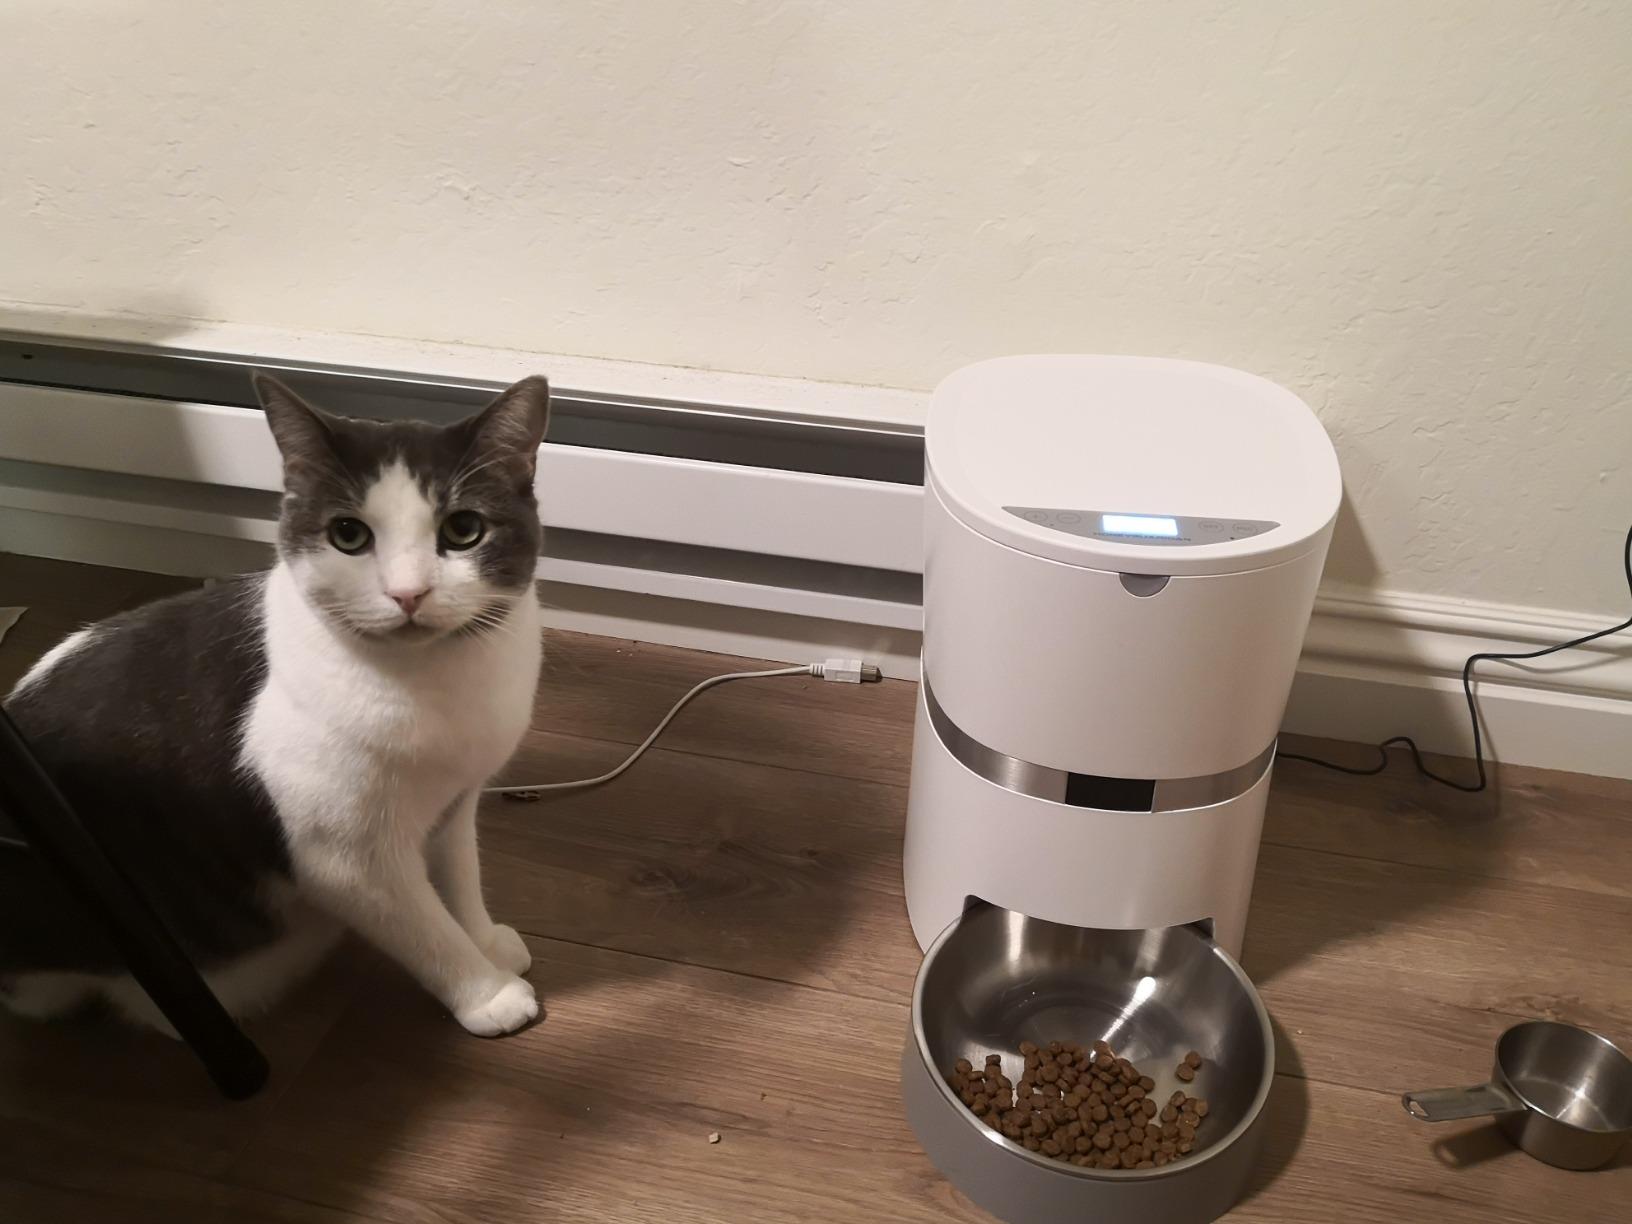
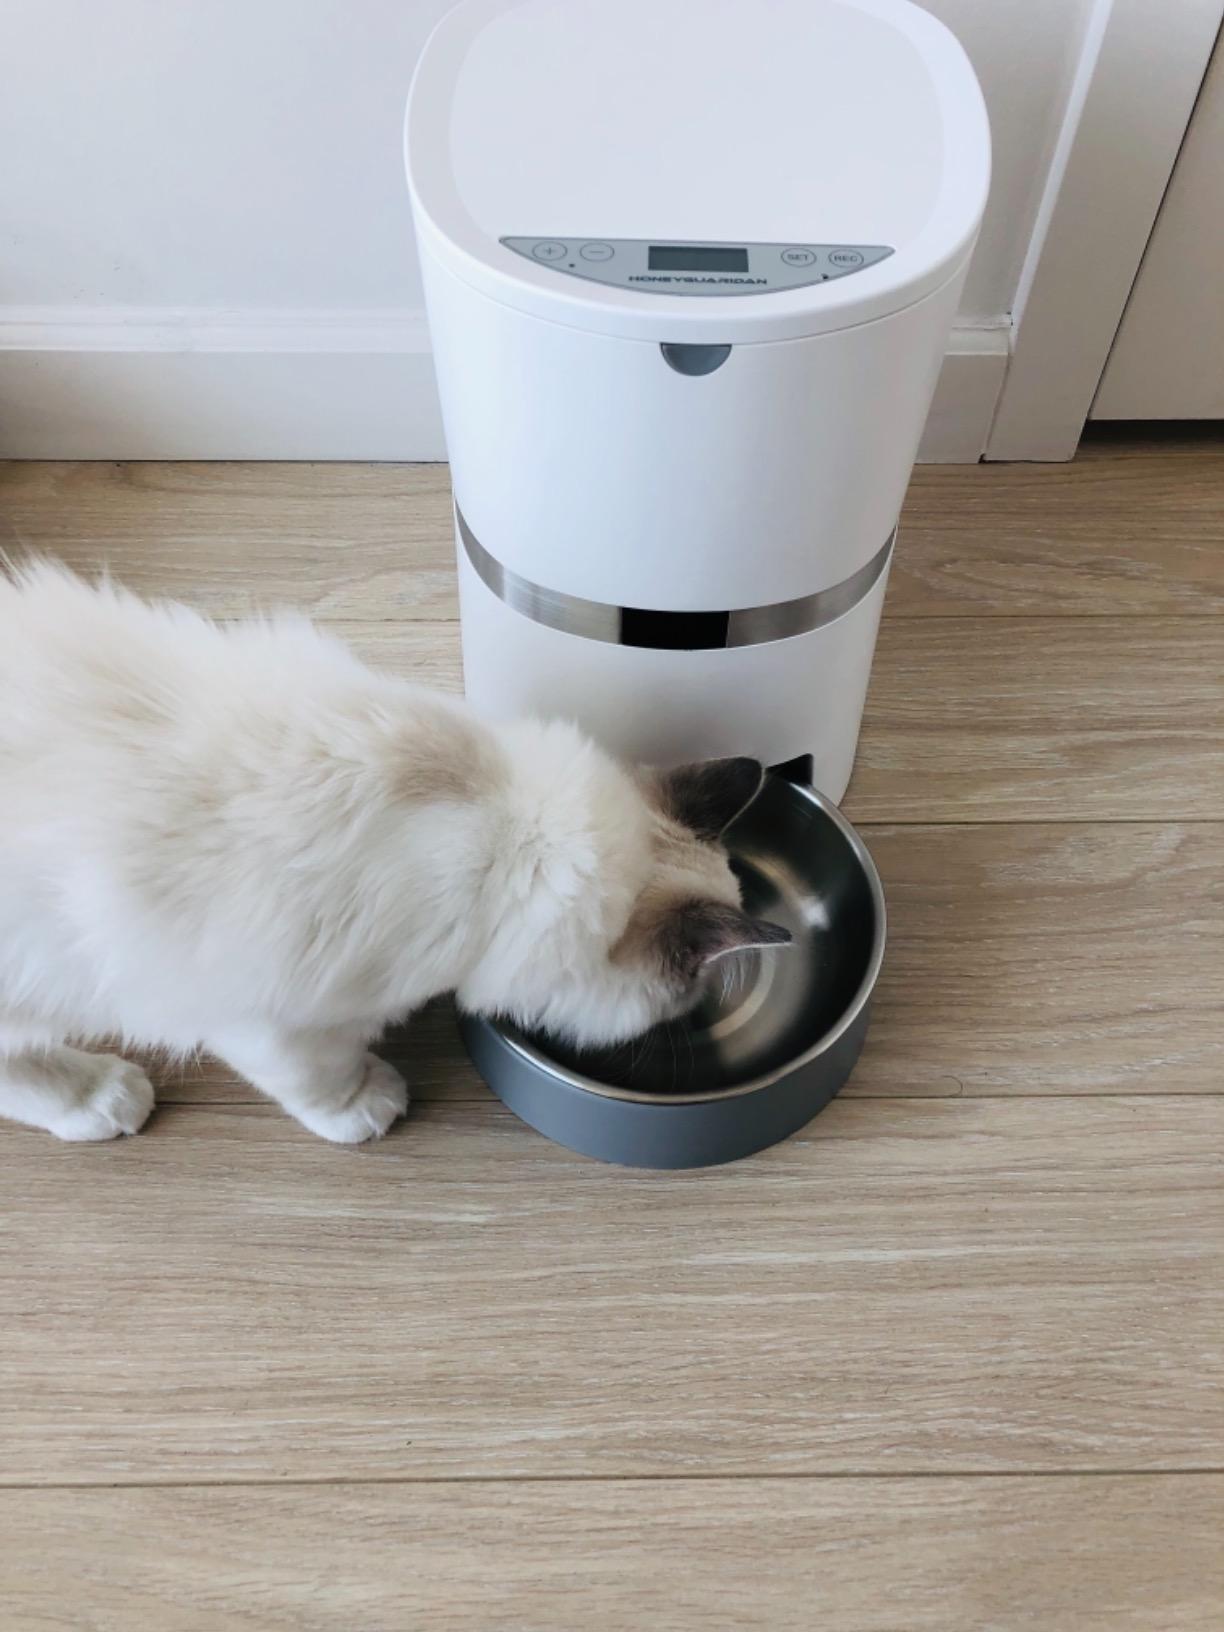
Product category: items_feeder
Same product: yes